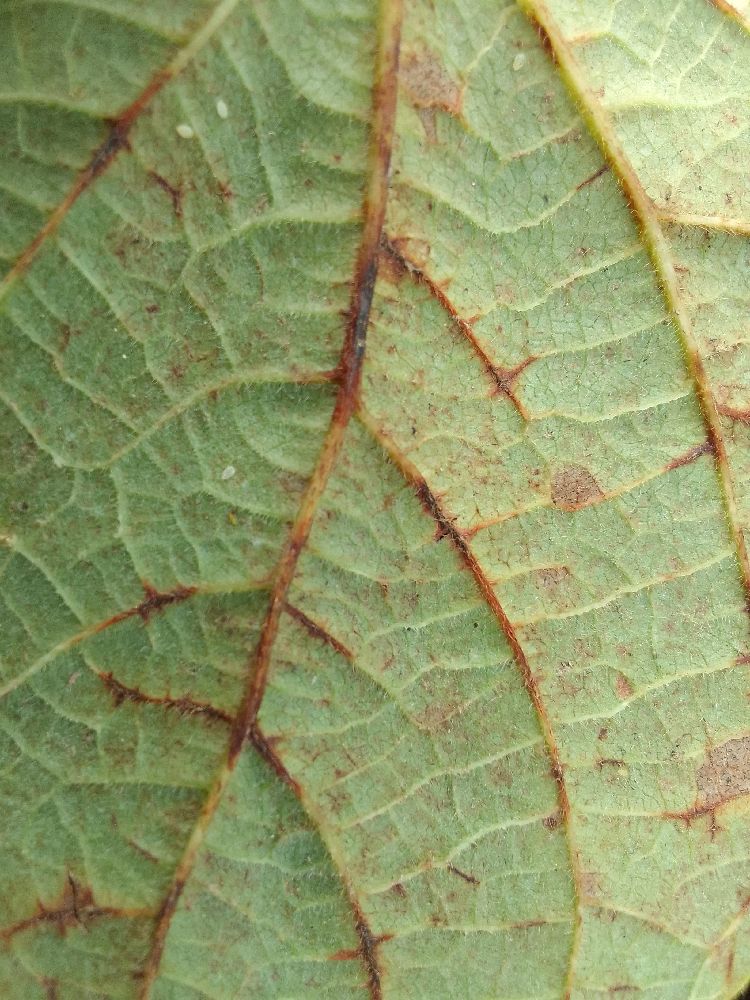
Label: anthracnose